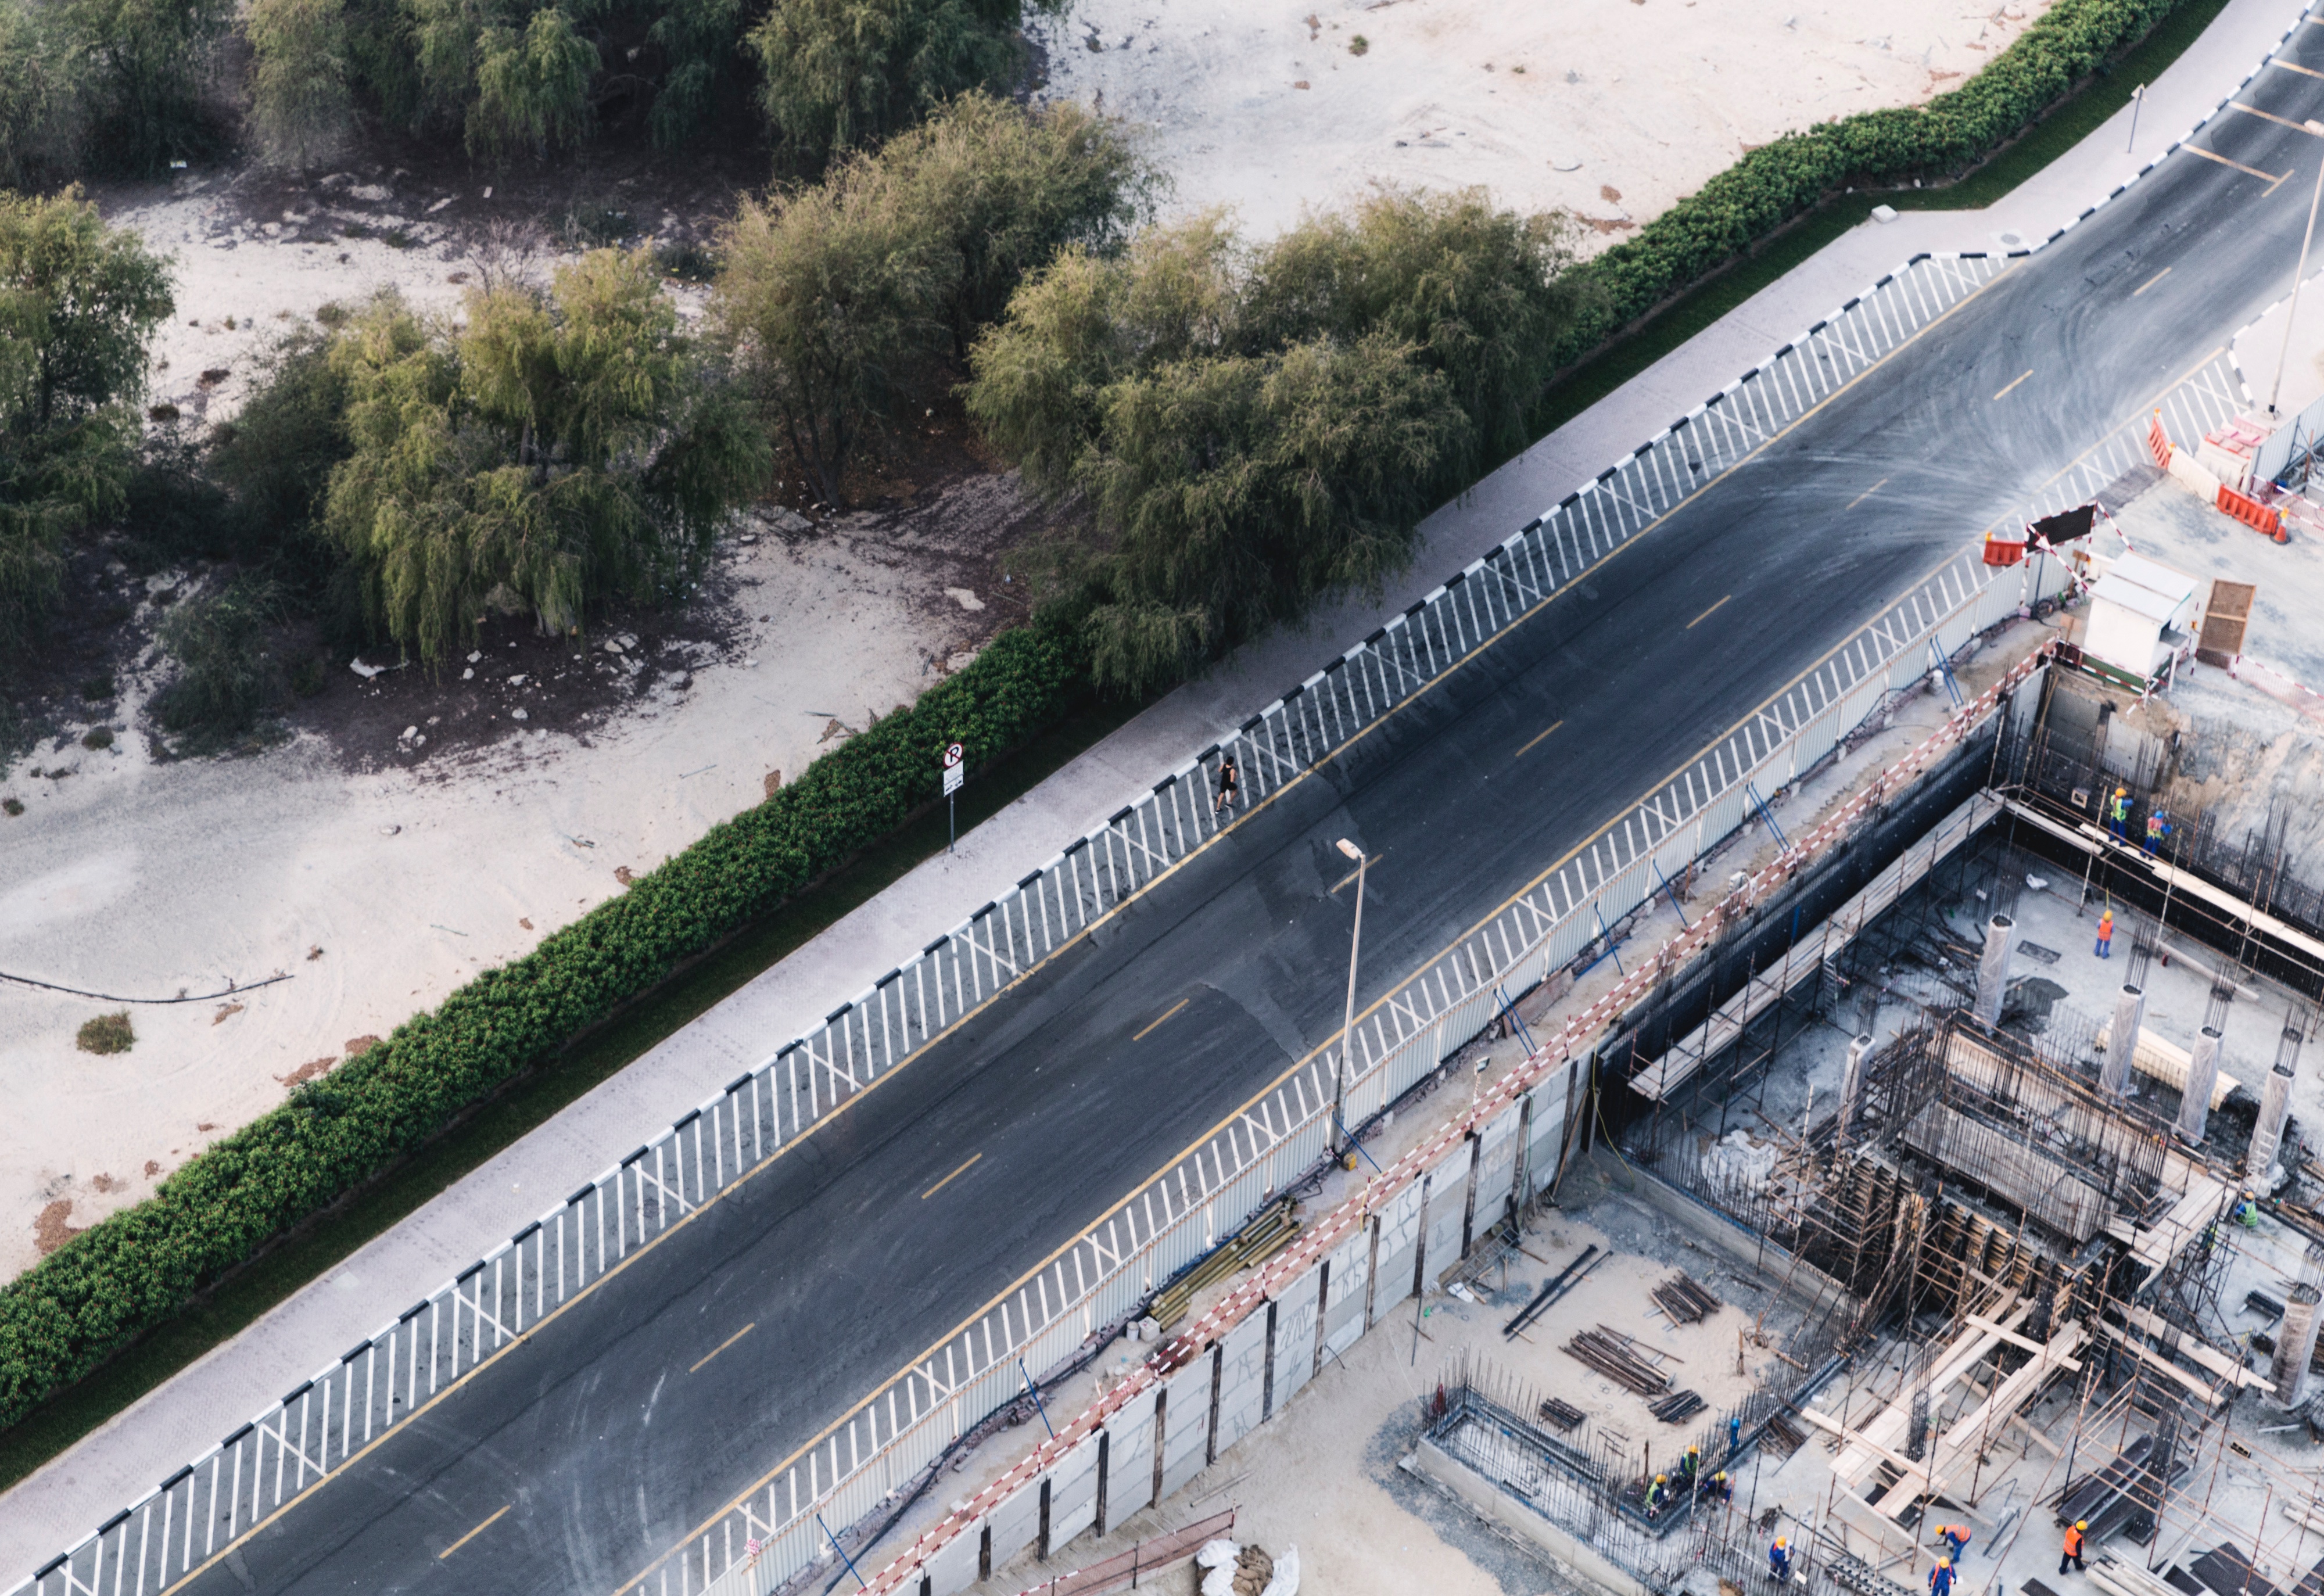
structure, track, overpass, transport, stadium, arena, aerial photography, geological phenomenon, sport venue